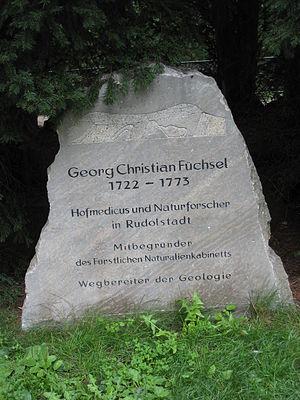
Georg Christian Füchsel est un géologue allemand du XVIIIᵉ siècle.